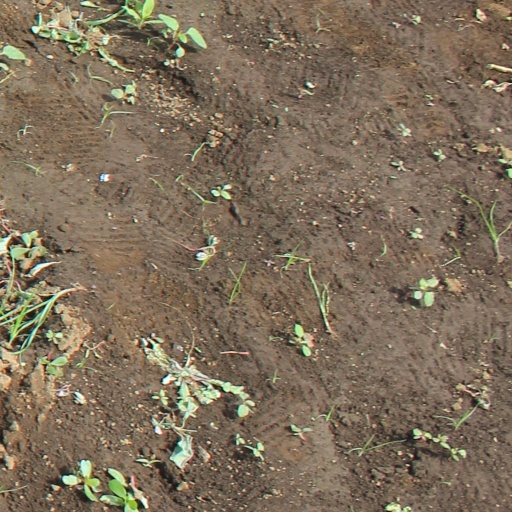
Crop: soybean